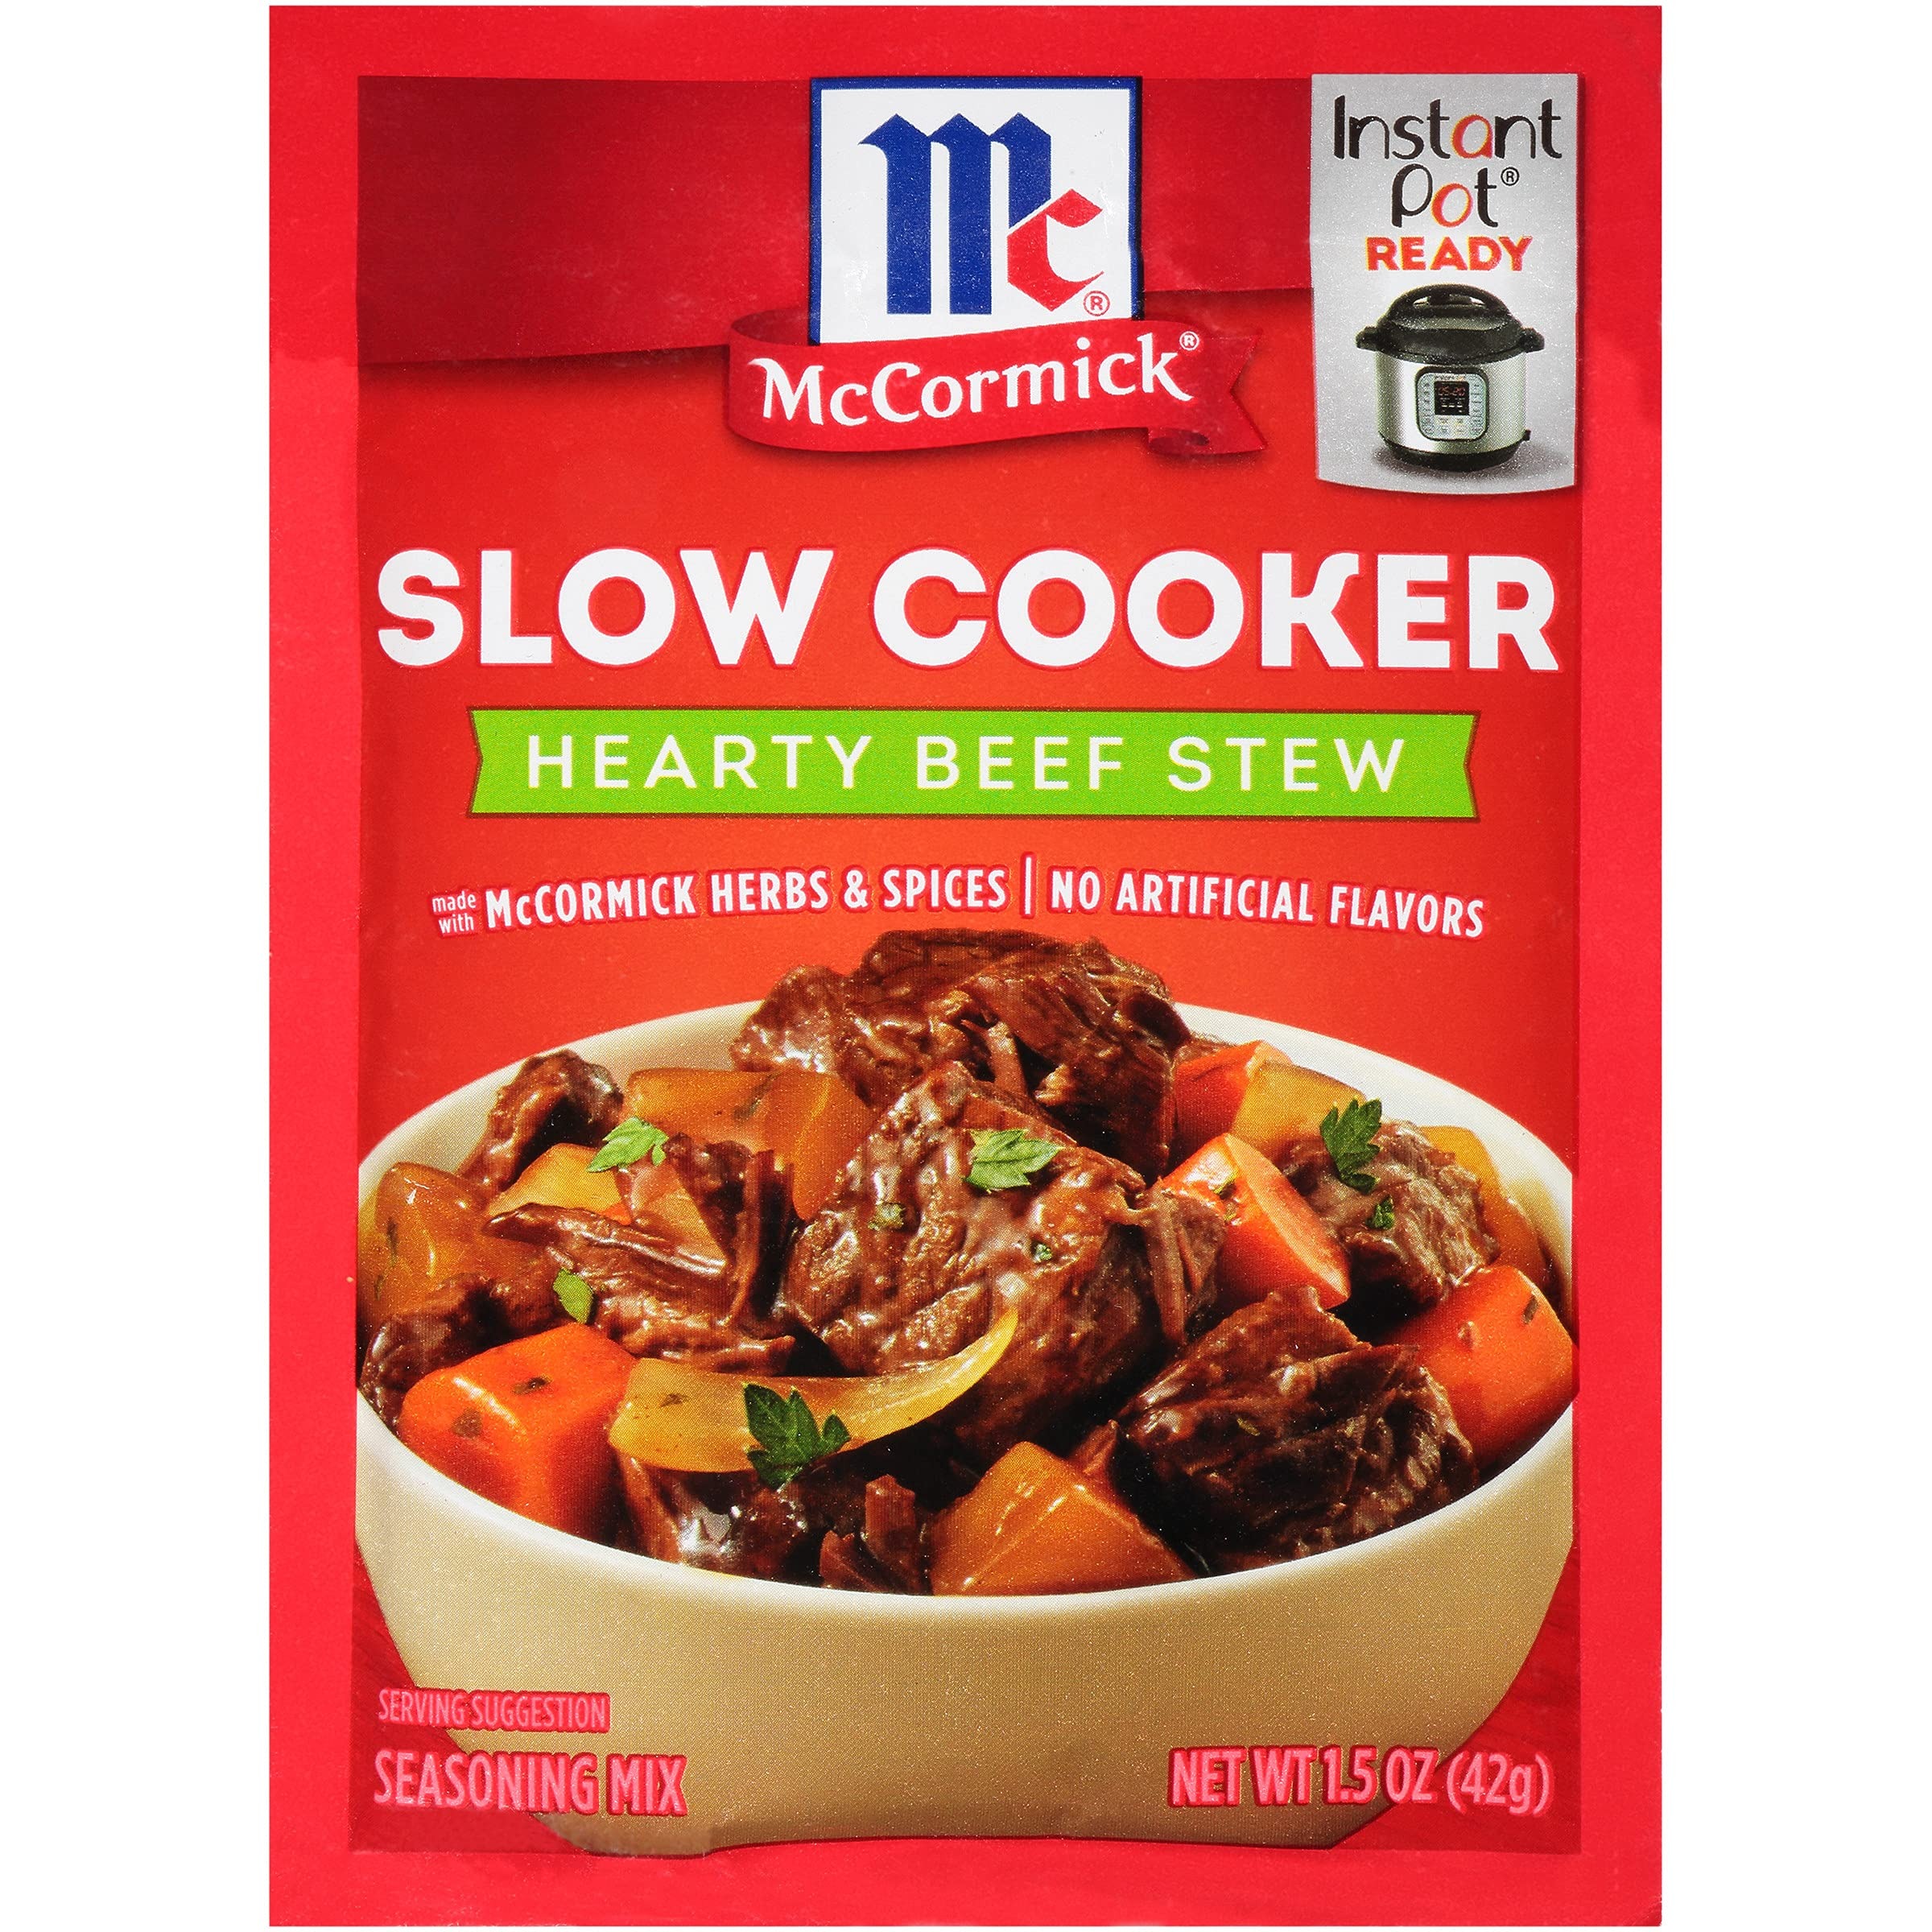
Item Name: McCormick Slow Cooker Hearty Beef Stew Seasoning Mix, 1.5 oz
Bullet Point 1: Delicious, hearty beef stew made easy
Bullet Point 2: Zero trans fats and artificial flavors
Bullet Point 3: Low-cholesterol diet friendly
Bullet Point 4: Easy recipe - just add water, beef, carrots, potatoes and onions
Bullet Point 5: Perfect intense flavor blend of black pepper, paprika an d thyme
Value: 1.5
Unit: Ounce

Price: 2.455